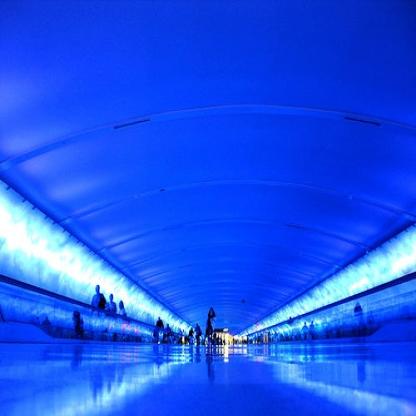
Scene: Indoor